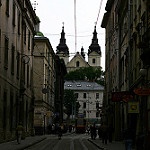
Scene: Outdoor